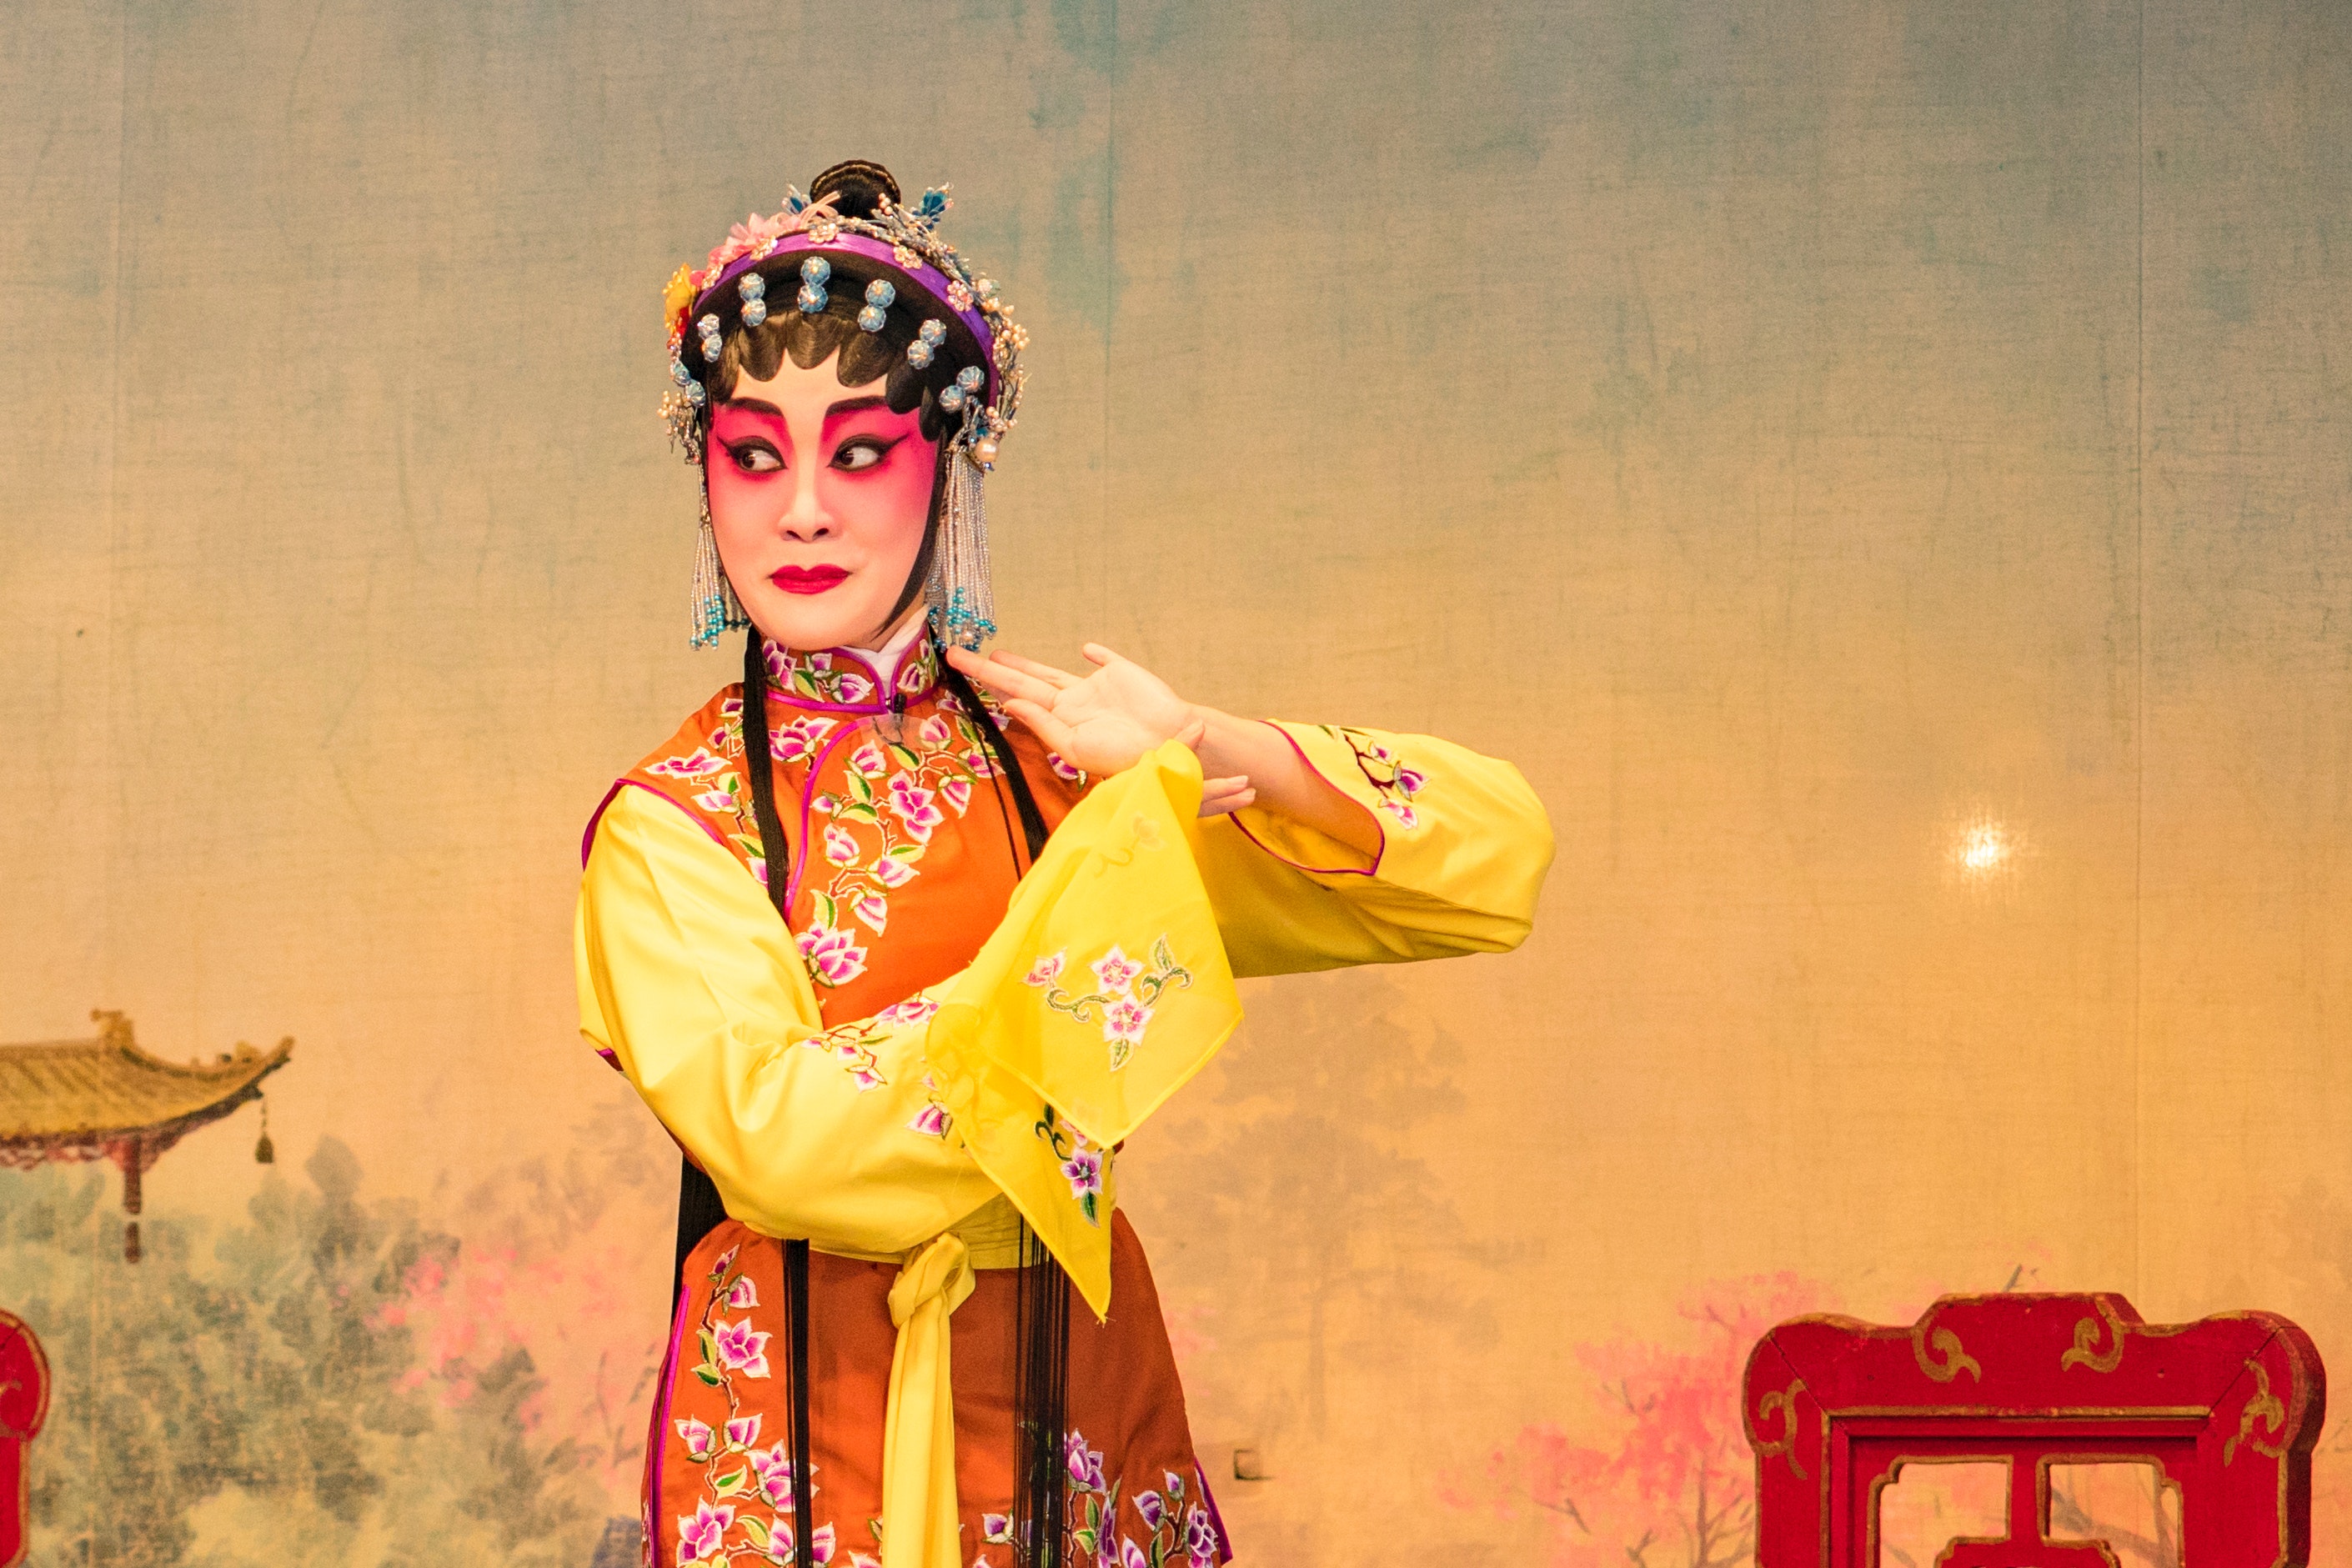
Taiwanese opera, peking opera, yellow, performance, tradition, event